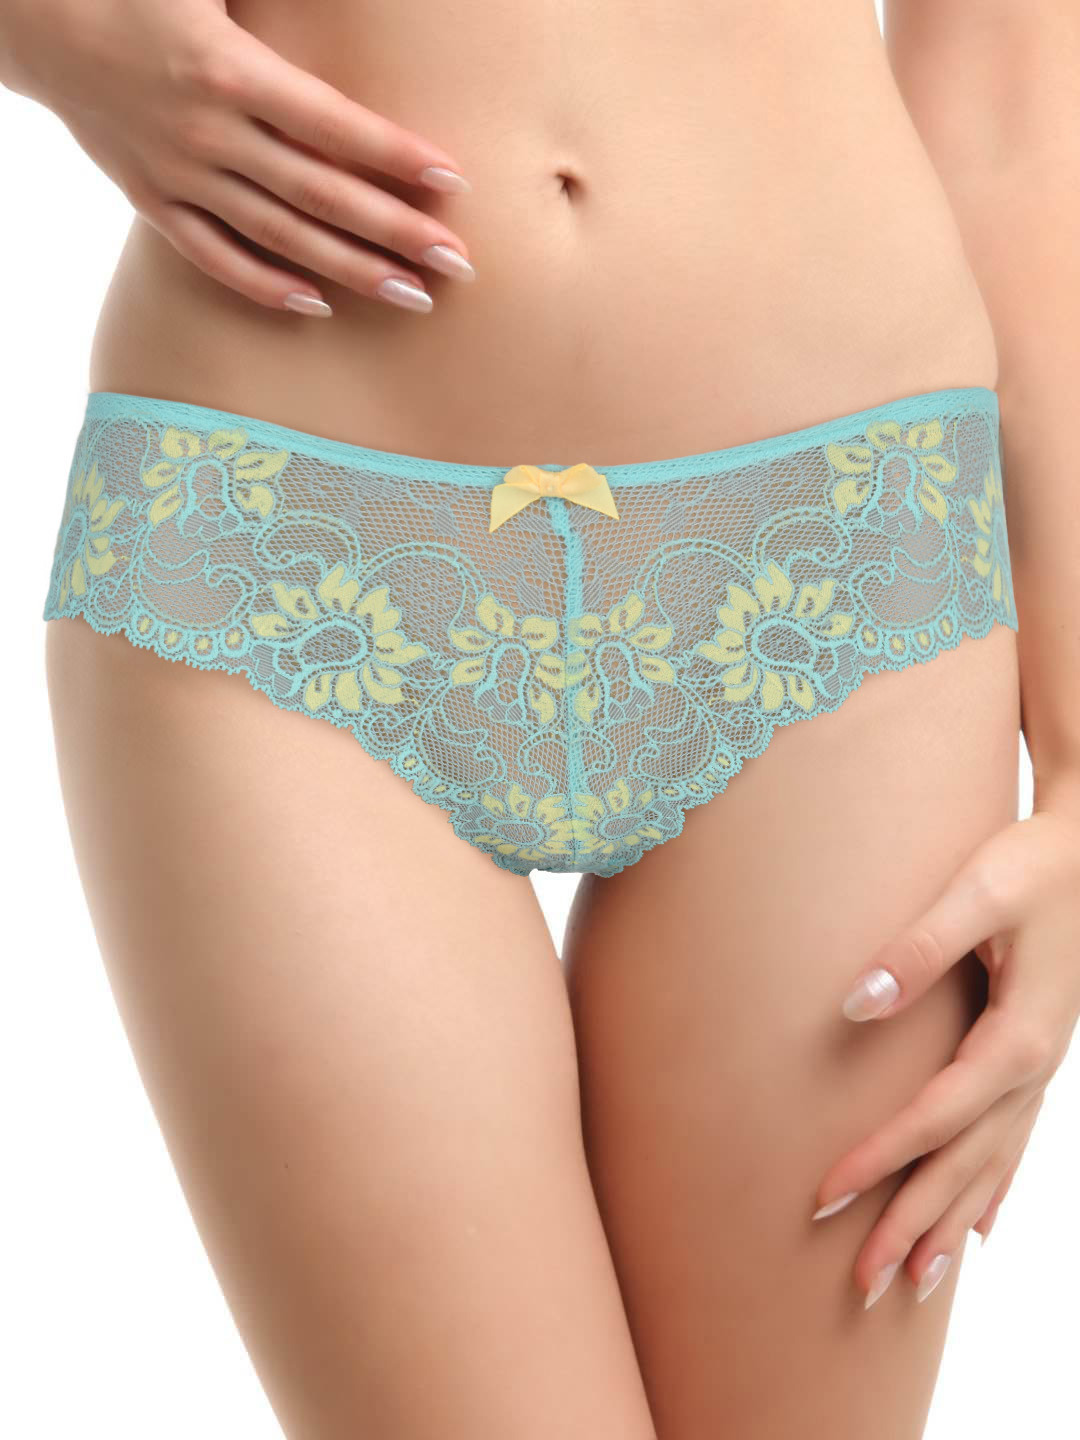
Amante Women Blue Lace Bikini Briefs PGFL01
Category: Apparel / Innerwear / Briefs
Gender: Women
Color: Blue
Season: Winter 2015
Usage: Casual